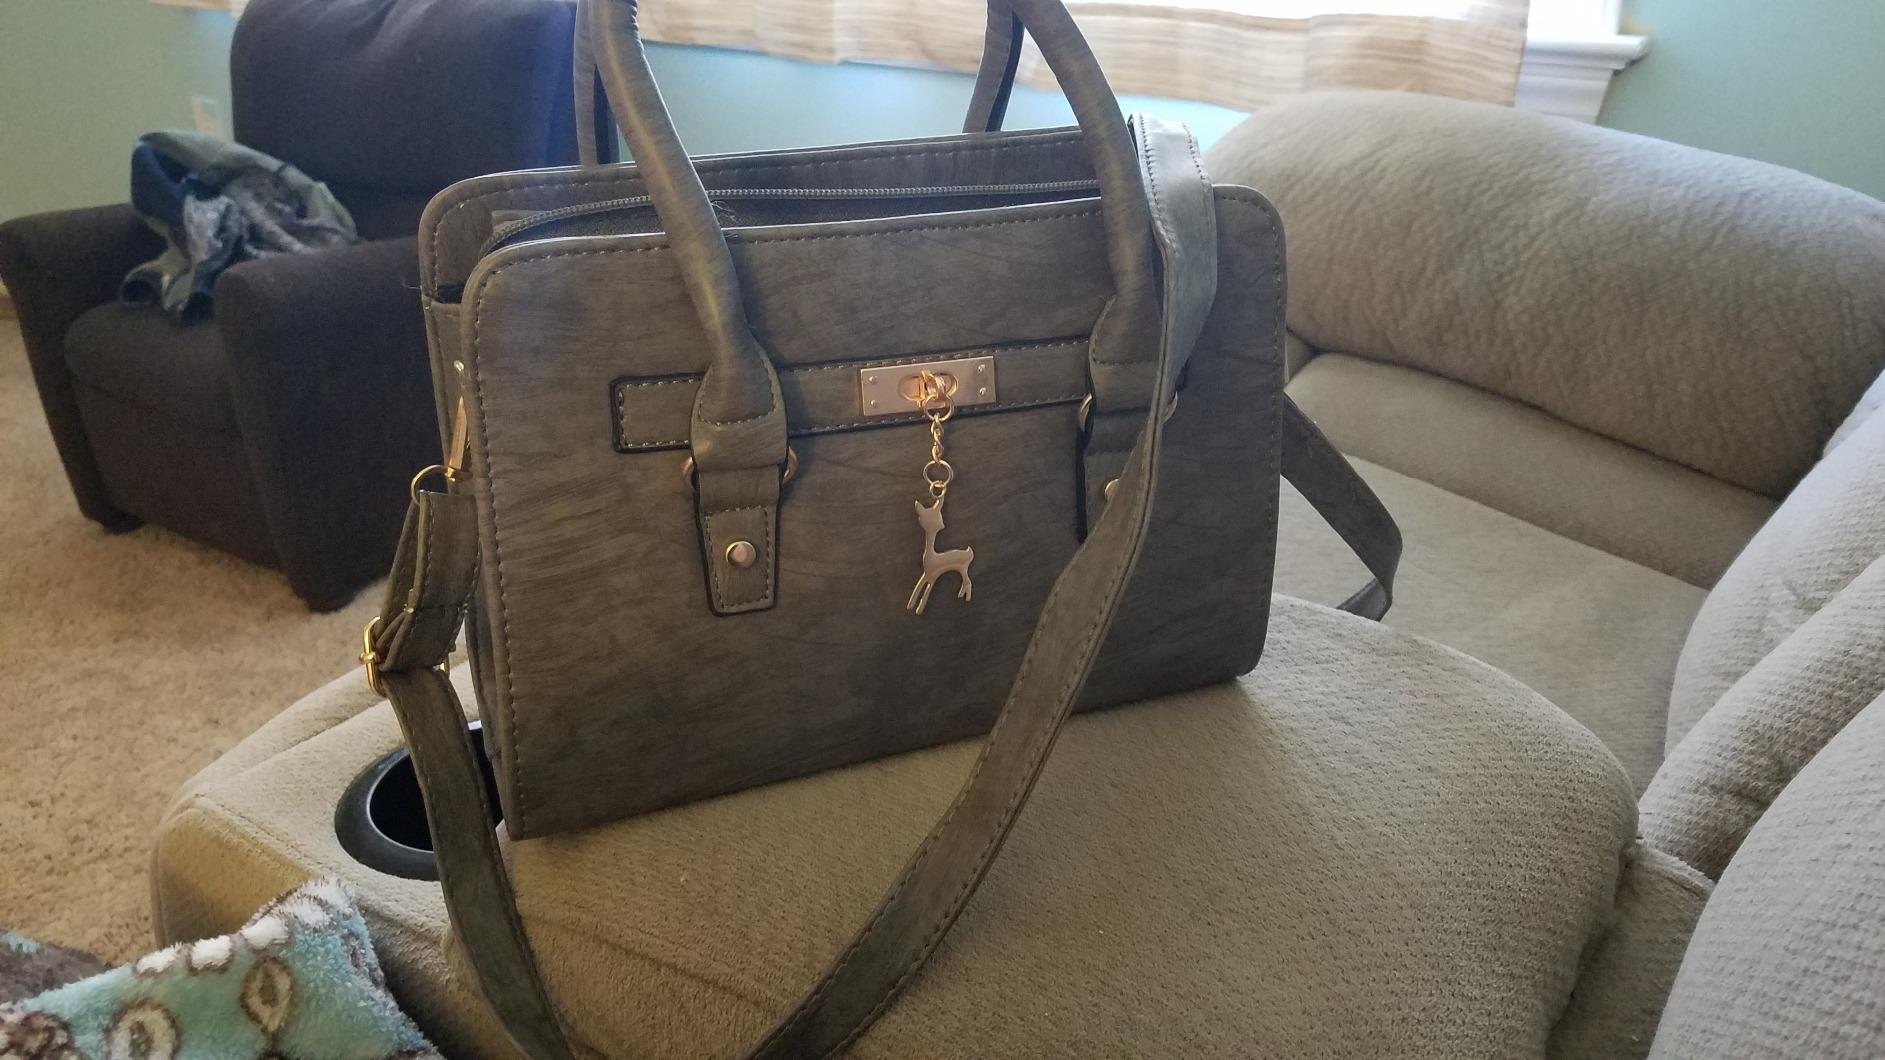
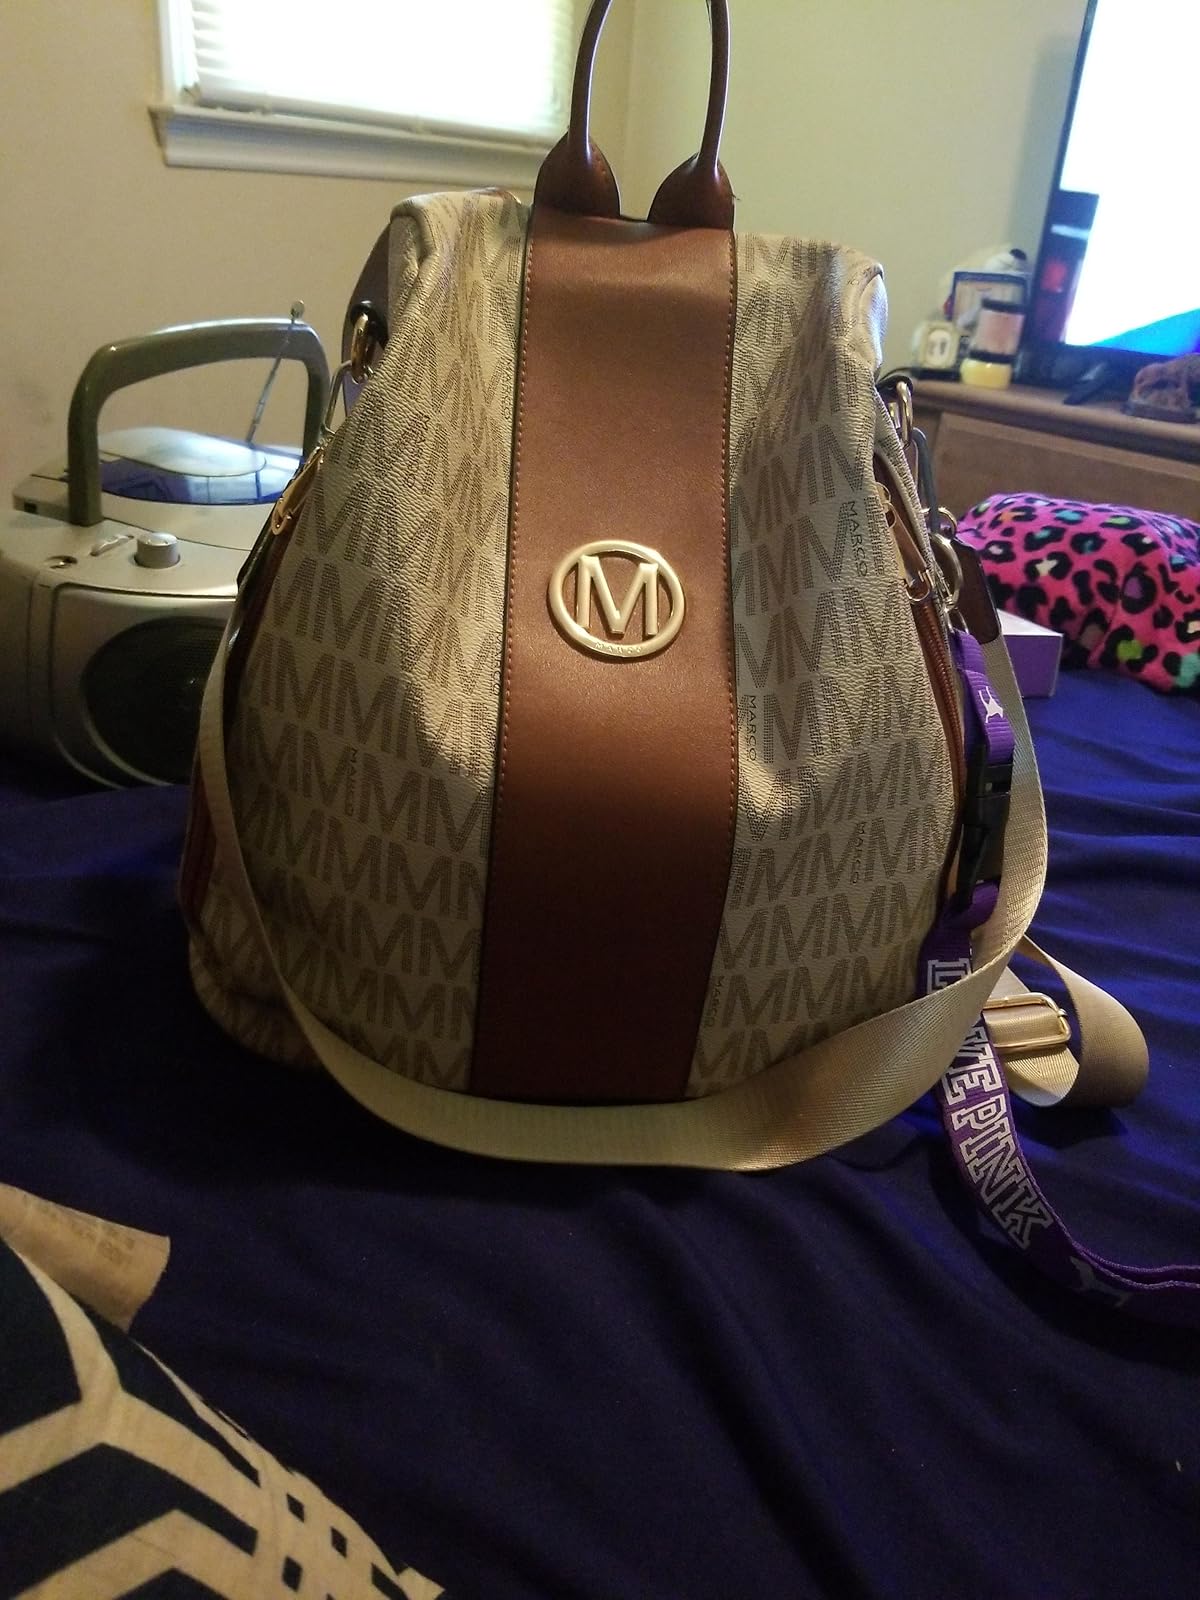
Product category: accessories_handbag
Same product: no